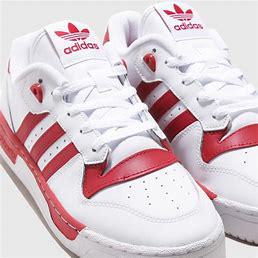
Brand: Adidas
Model: Rivalry